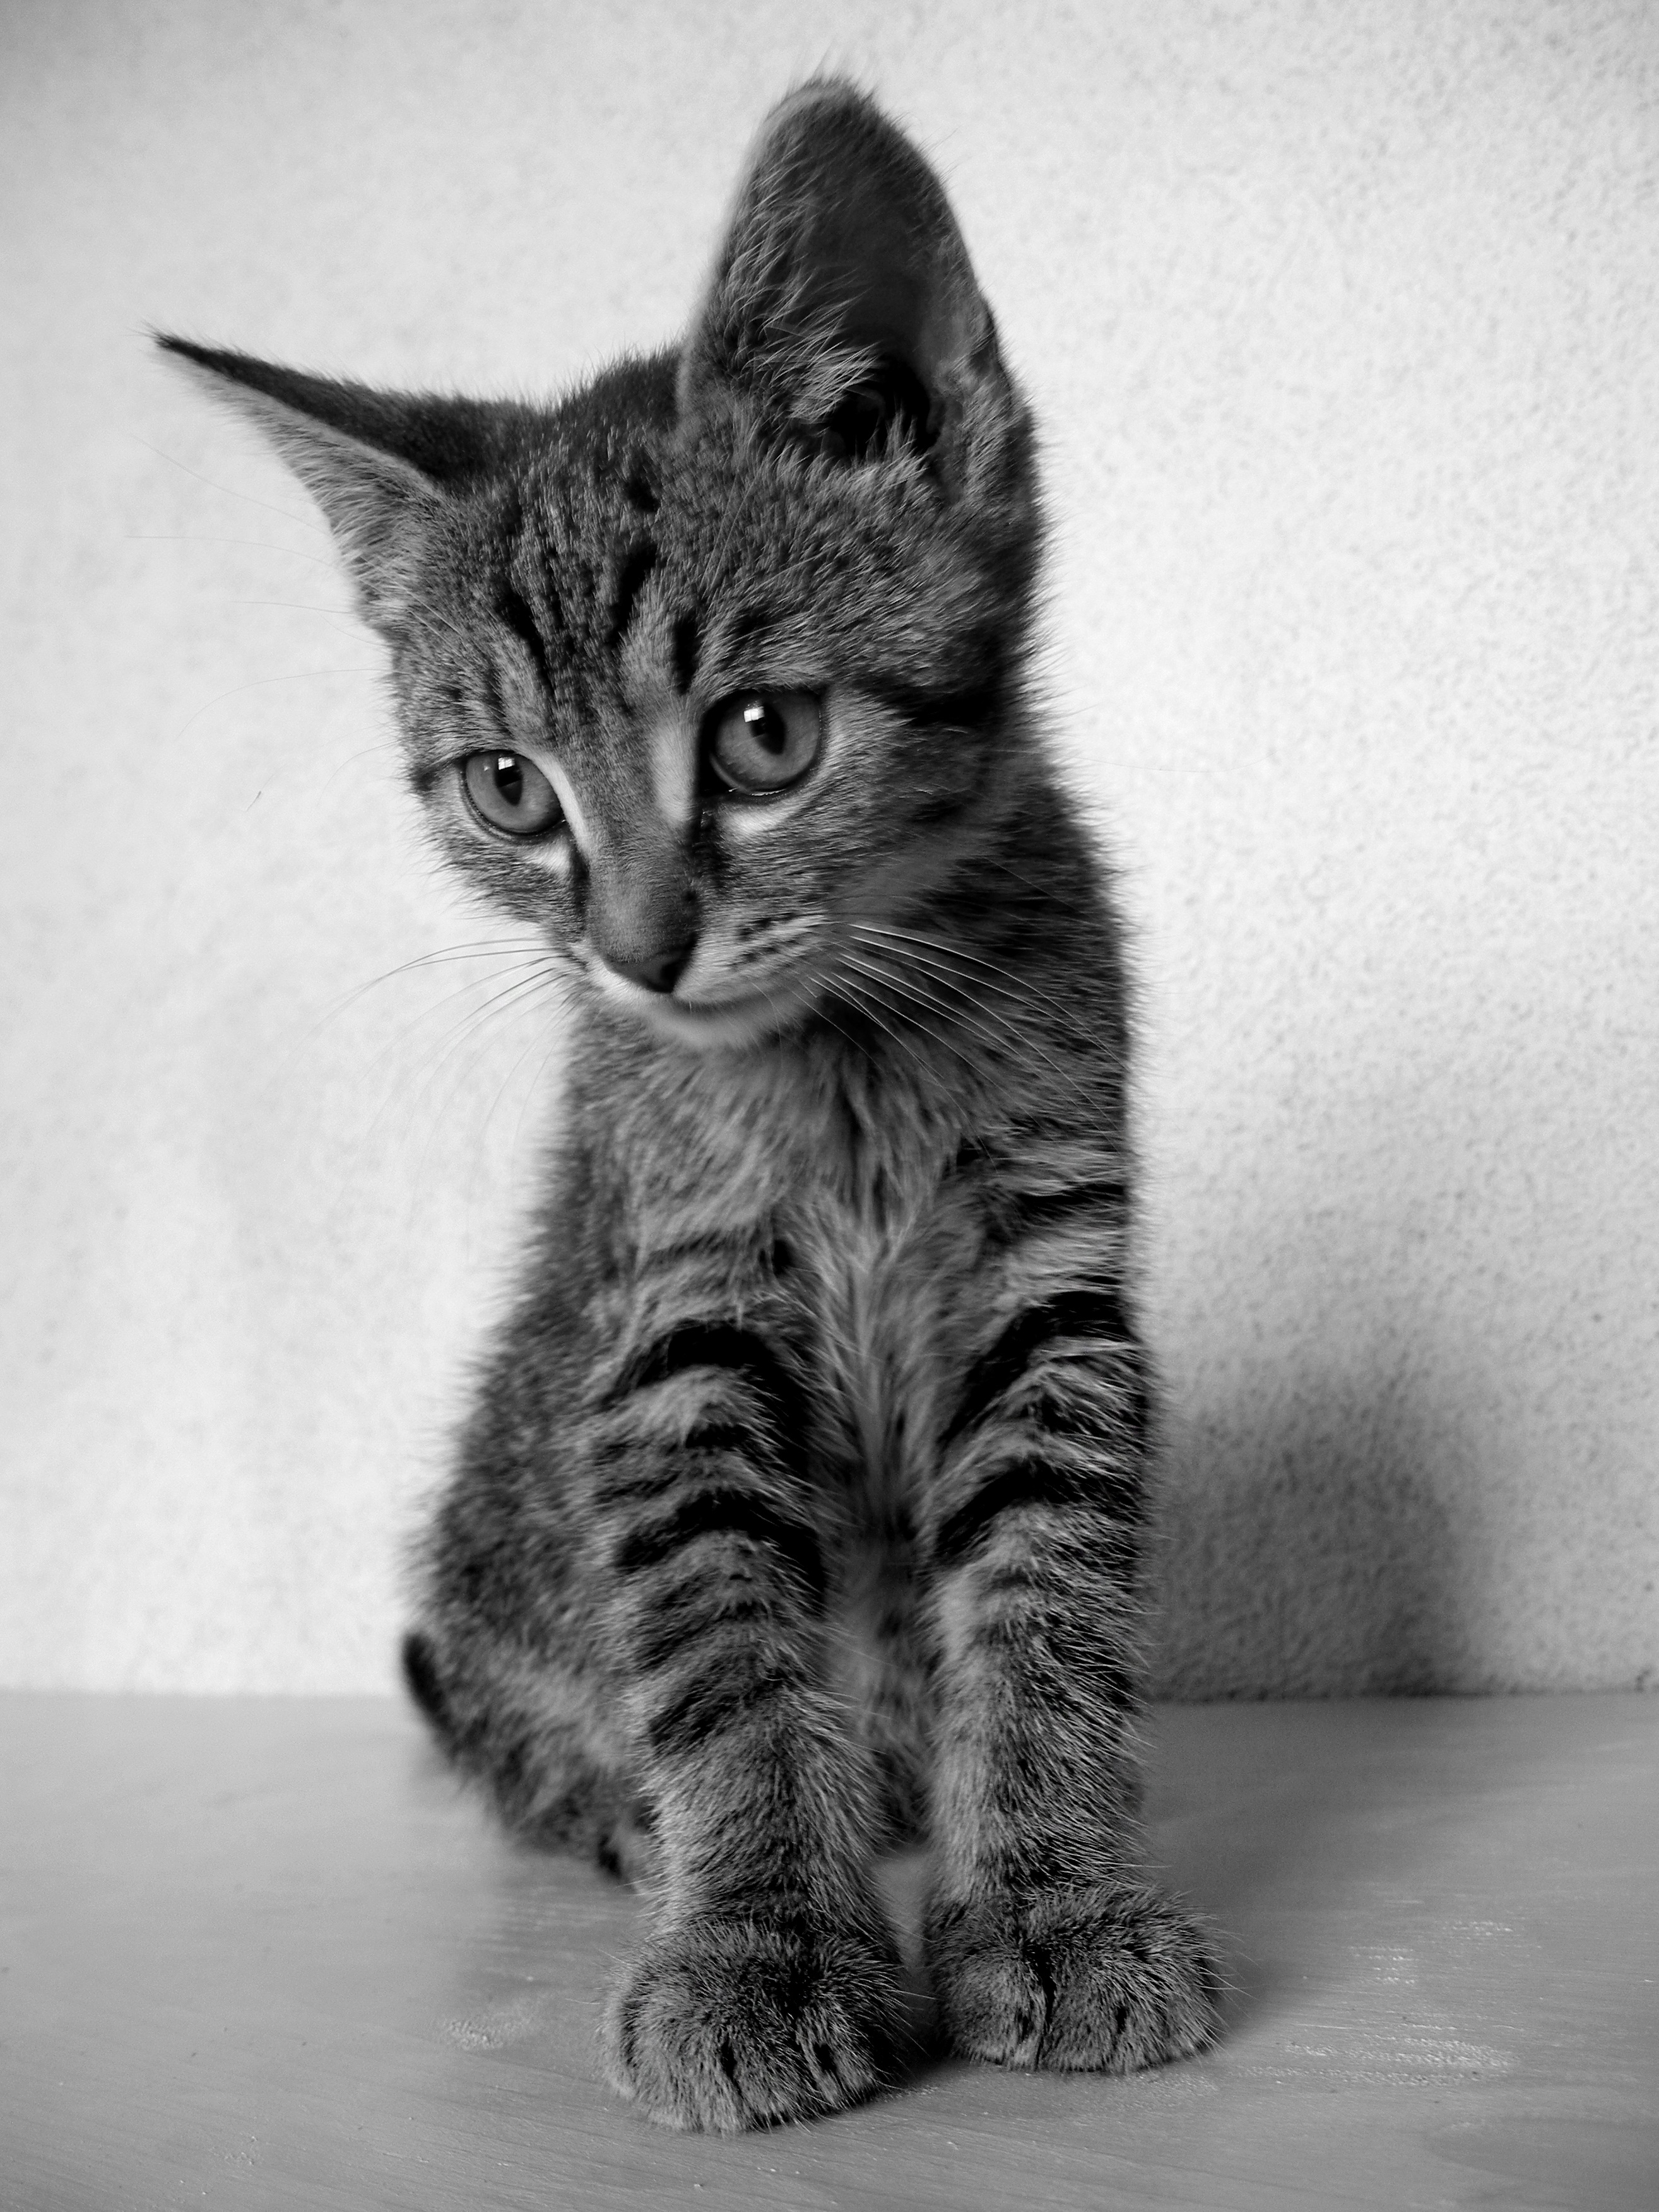
black and white, kitten, cat, mammal, black, monochrome, whiskers, vertebrate, tomcat, domestic cat, black and white cat, tabby cat, european shorthair, monochrome photography, small to medium sized cats, cat like mammal, domestic short haired cat, american shorthair